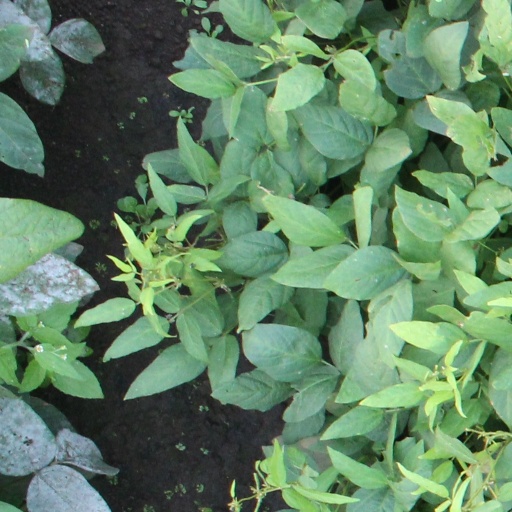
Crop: soybean